Descendants of John VI of Portugal

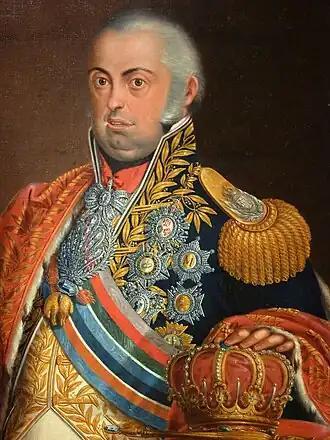
King John VI of Portugal, Brazil, and the Algarves.

The descendants of John VI of Portugal, from the main branch of the House of Braganza, are found in several royal families in Europe and Brazil. Through his second son, Miguel I, his descendants have become rulers in Belgium, Luxembourg, and Liechtenstein, while others have been claimants to the thrones of Portugal, Austria-Hungary, and the former Duchy of Parma. Constitutional amendments regarding succession caused disputes following John VI's death.